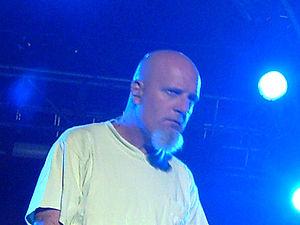
Bersuit Vergarabat est un groupe de rock argentin, originaire de Buenos Aires. Formé en 1988, le groupe a conquis l'underground de Buenos Aires, il est désormais célèbre dans tout le pays. Le style musical du groupe est un mélange de différents genres latino-américains comme la cumbia, le charango ou le tango. Les paroles du groupe formulent souvent des critiques envers le système politique et plus généralement la société.